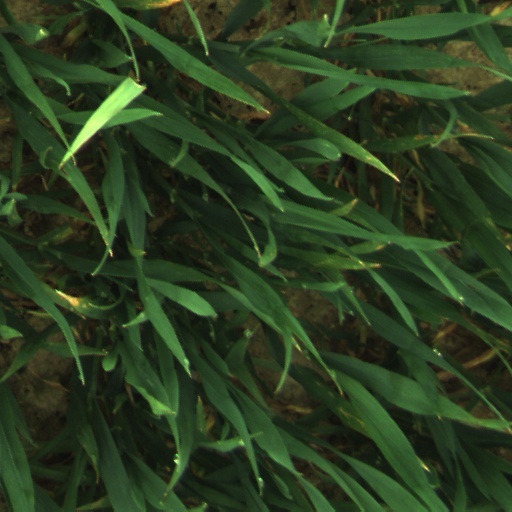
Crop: wheat